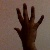
The image shows a hand gesture representing the number 5 in Indian Sign Language.